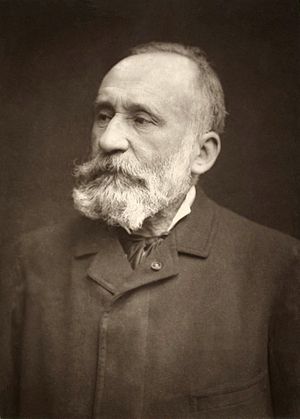
Pierre Puvis de Chavannes
Pierre-Cécile Puvis de Chavannes, ca. 1880, efter negativ af Étienne Carjat
Pierre Cécile Puvis de Chavannes var en fransk maler.